Benazir Bhutto

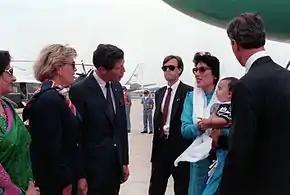
Bhutto in the United States, 1989

Khan called for new elections. In the meantime, Bhutto and her husband were forbidden to leave Pakistan, although they purchased an apartment in Queen's Gate, in the South Kensington area of London. In October, Zardari was arrested on charges of extortion. According to the allegations, he had attached a remote-control bomb to the leg of a businessman and forced the latter to enter a bank and withdraw money. He was convicted and remained in prison for three years.